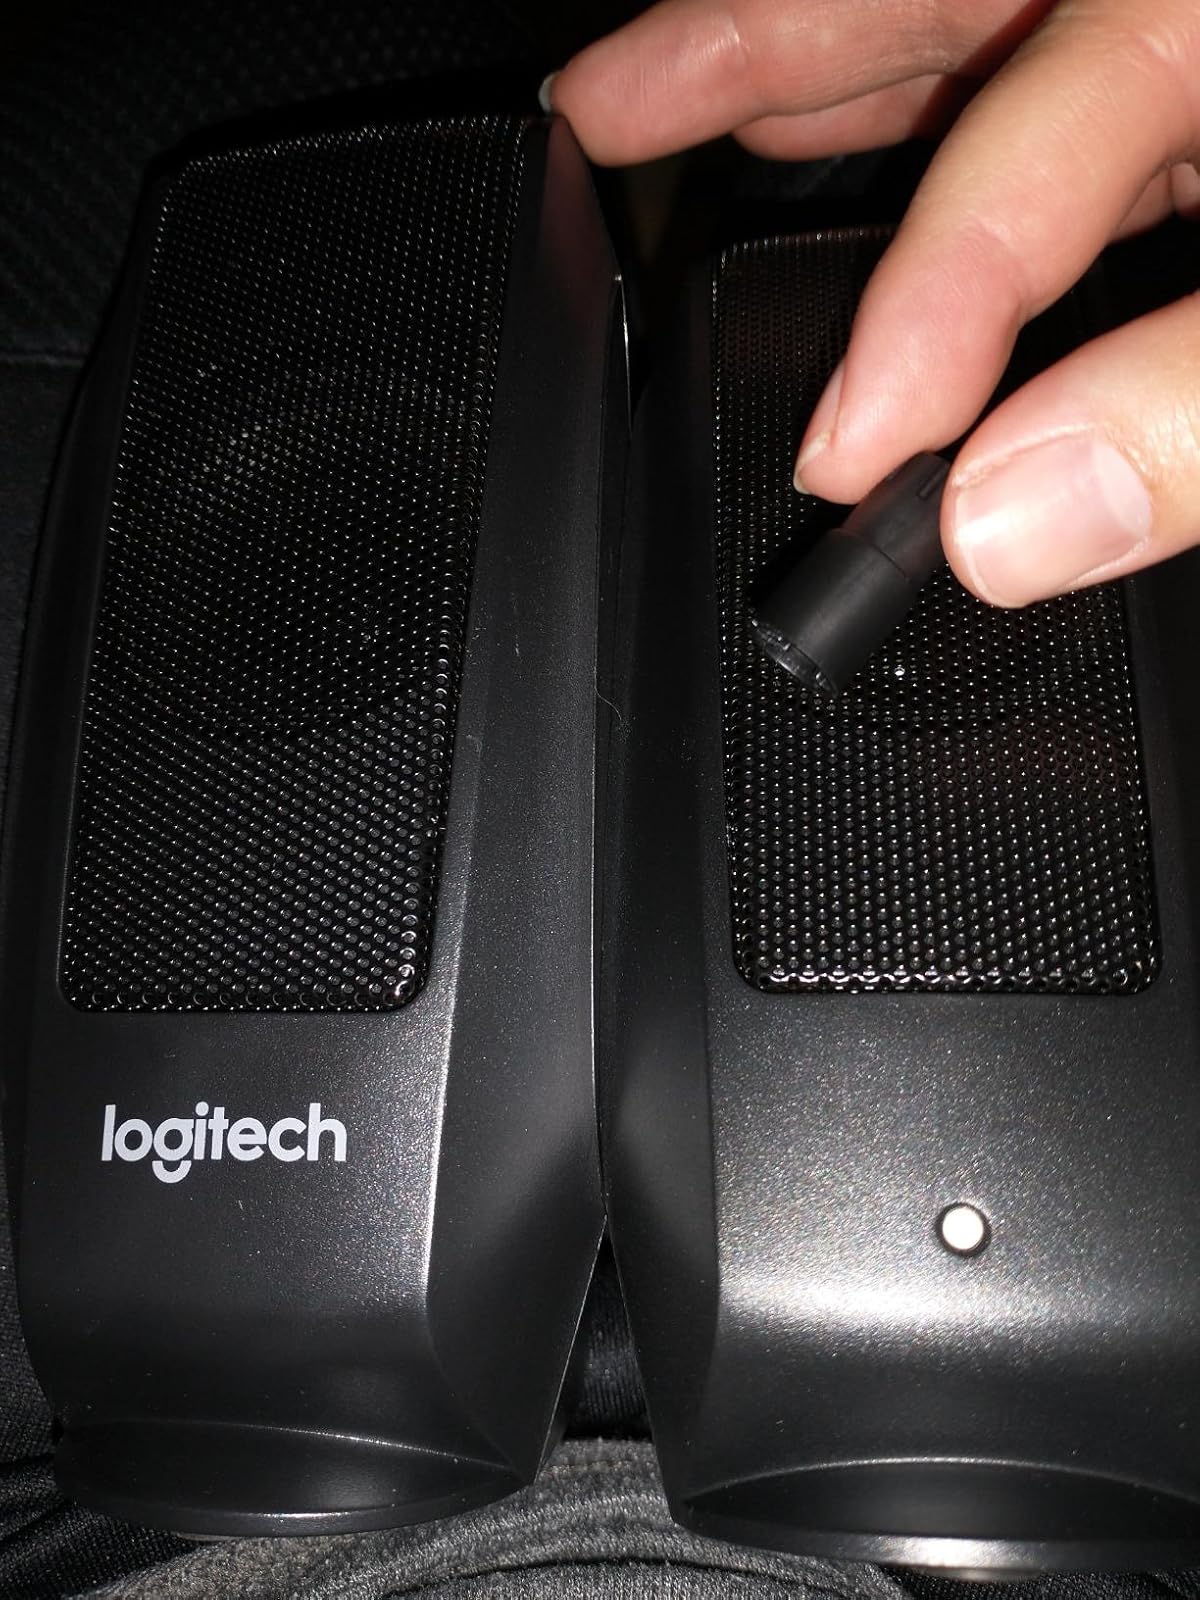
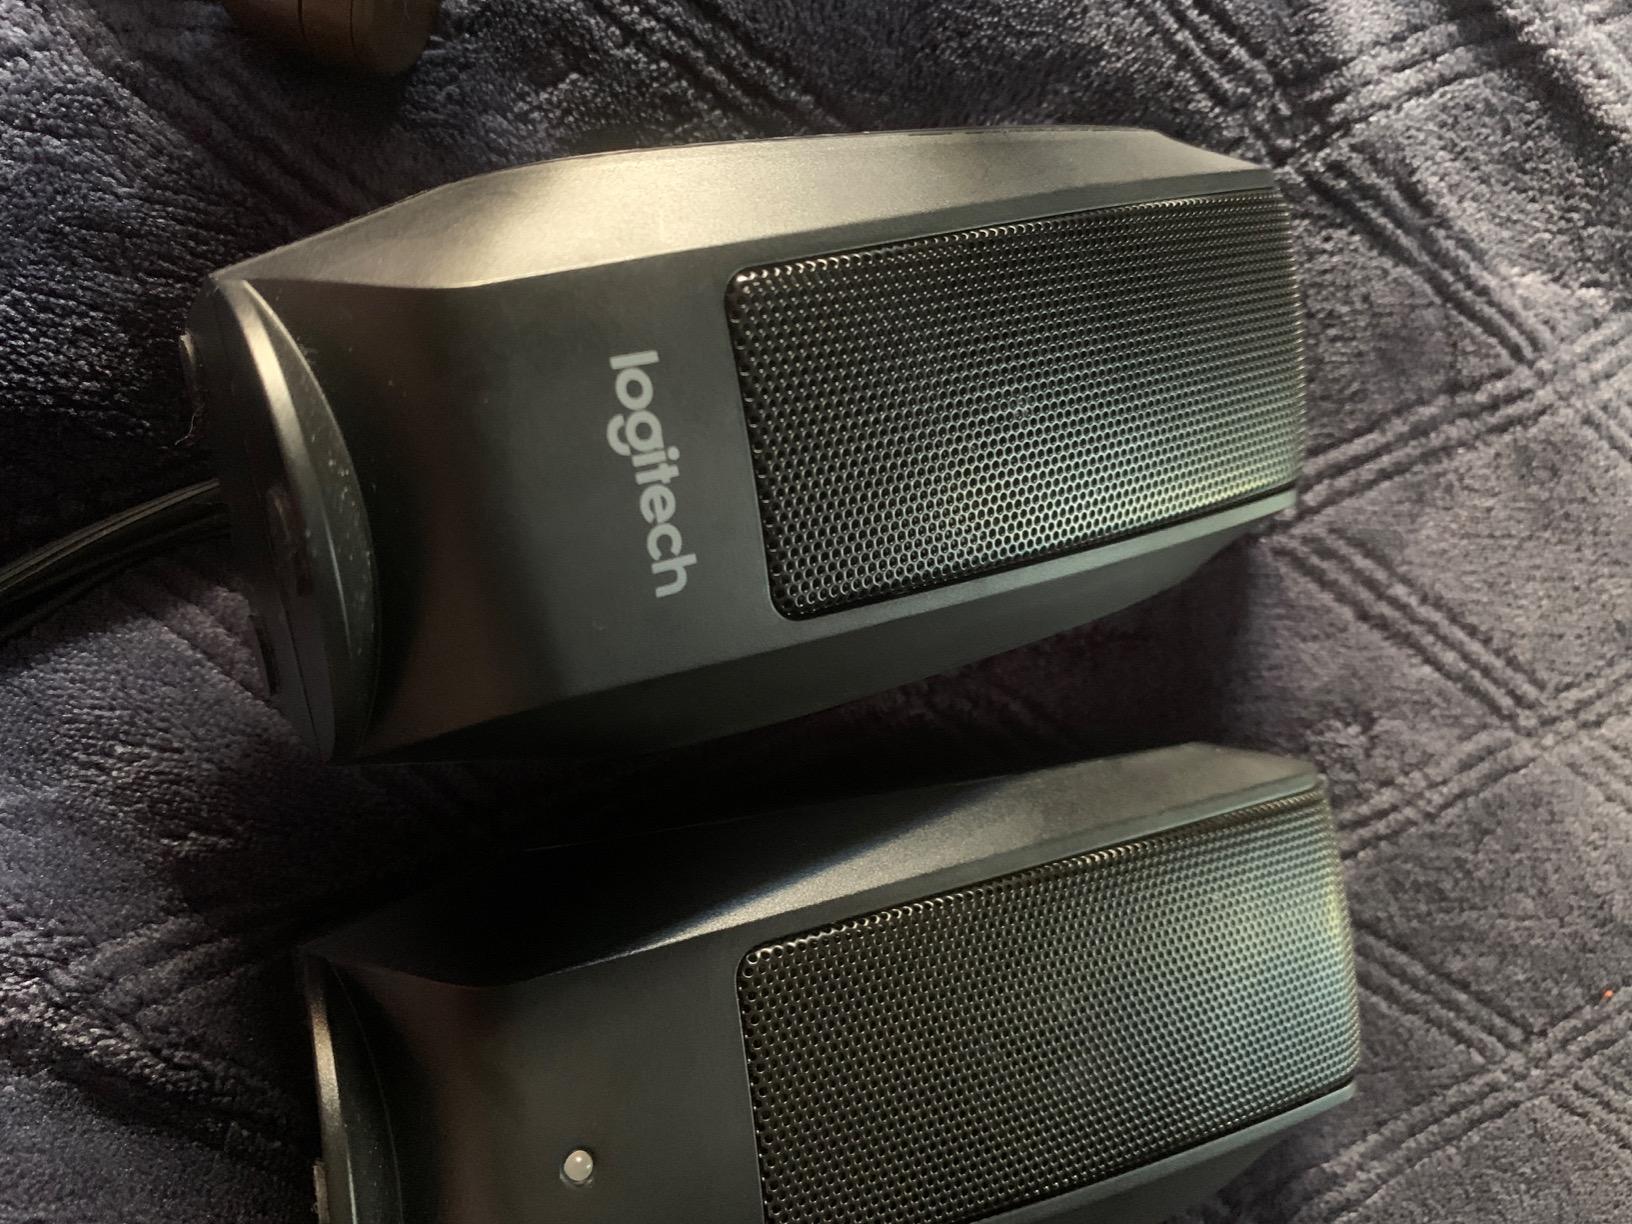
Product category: speaker
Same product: yes